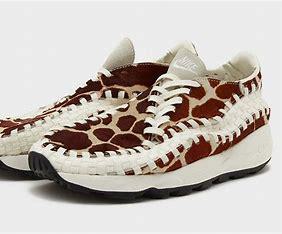
Brand: Nike
Model: Air Footscape Woven